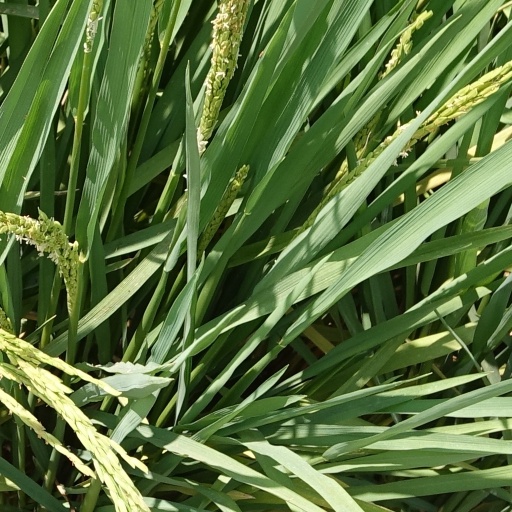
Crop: rice